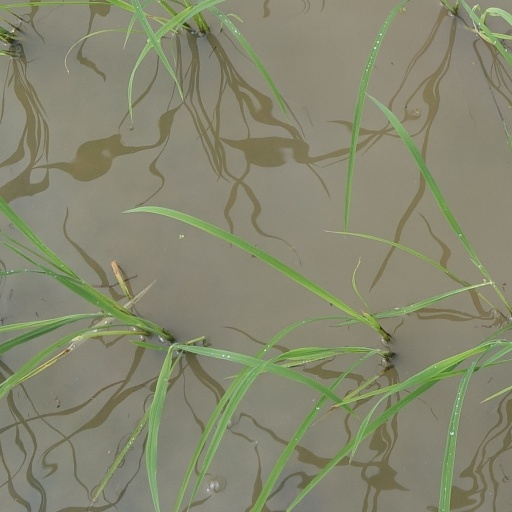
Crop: rice